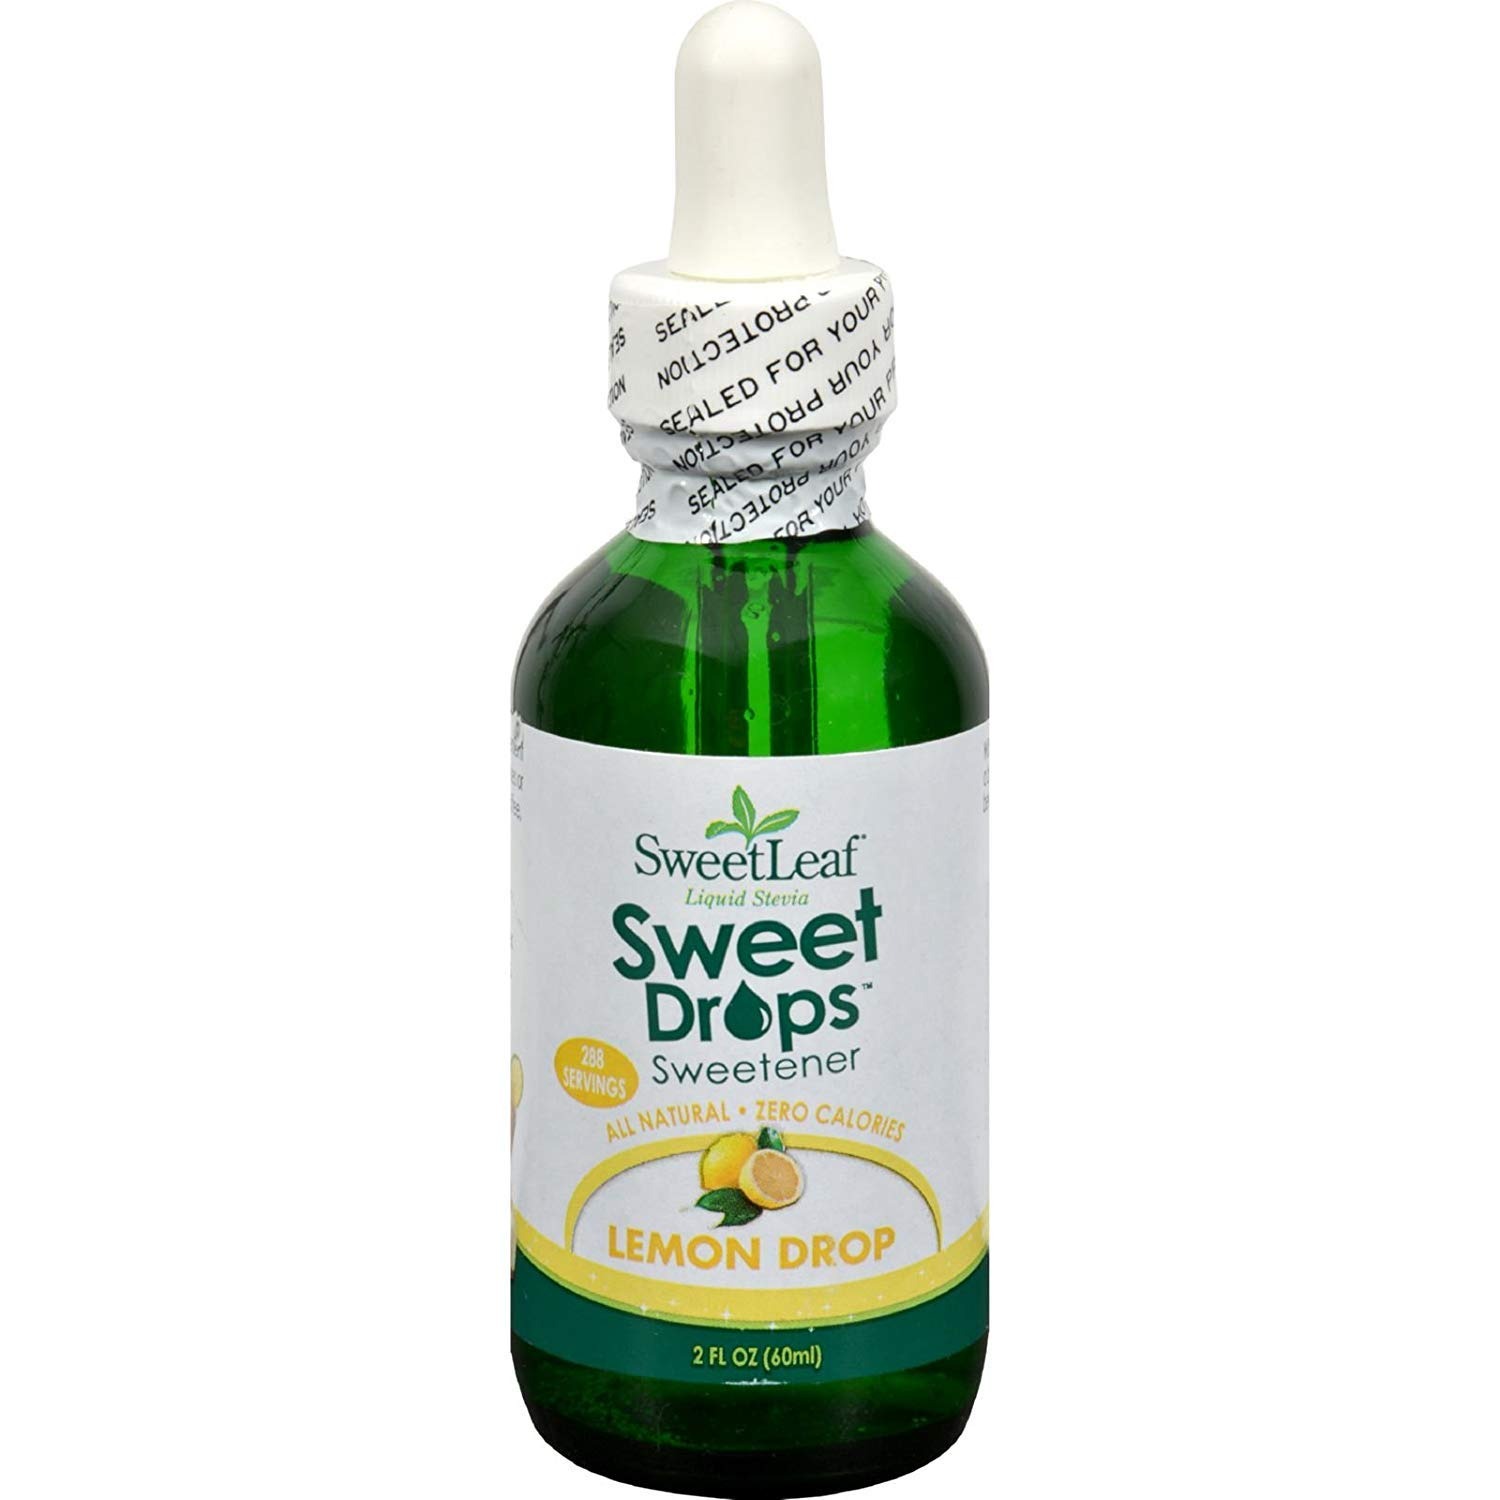
Item Name: SweetLeaf SUGAR_SUBSTITUTE
Value: nan
Unit: None

Price: 28.99